Hillcrest Country Club (Los Angeles)

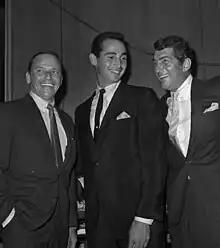
"Left to right": Frank Sinatra, Sandy Koufax, and Dean Martin at Hillcrest Country Club, December 1963

Sandy Koufax, star pitcher of the Los Angeles Dodgers, was a member of the club. In December 1963, he was roasted at Hillcrest by Jewish comedians who were members of the club, along with guest roasters Frank Sinatra and Dean Martin. In what the "Los Angeles Times" called just about the only printable comment of the evening, George Jessel called Koufax, "without question, the most important Hebrew athlete since Samson."